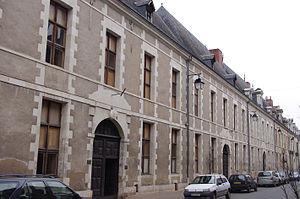
Hôtels particuliers de la Grade Rue à Richelieu, Indre-et-Loire, France
Jean Barbet, né en 1605 à Saint-Valéry-sur-Somme et mort en 1654, est un architecte et maître-maçon français. Il est également l'auteur du Livre d'architecture, d'autels et de cheminées.